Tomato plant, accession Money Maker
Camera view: horizontal (90 deg, fisheye); turntable rotation: 240 degrees
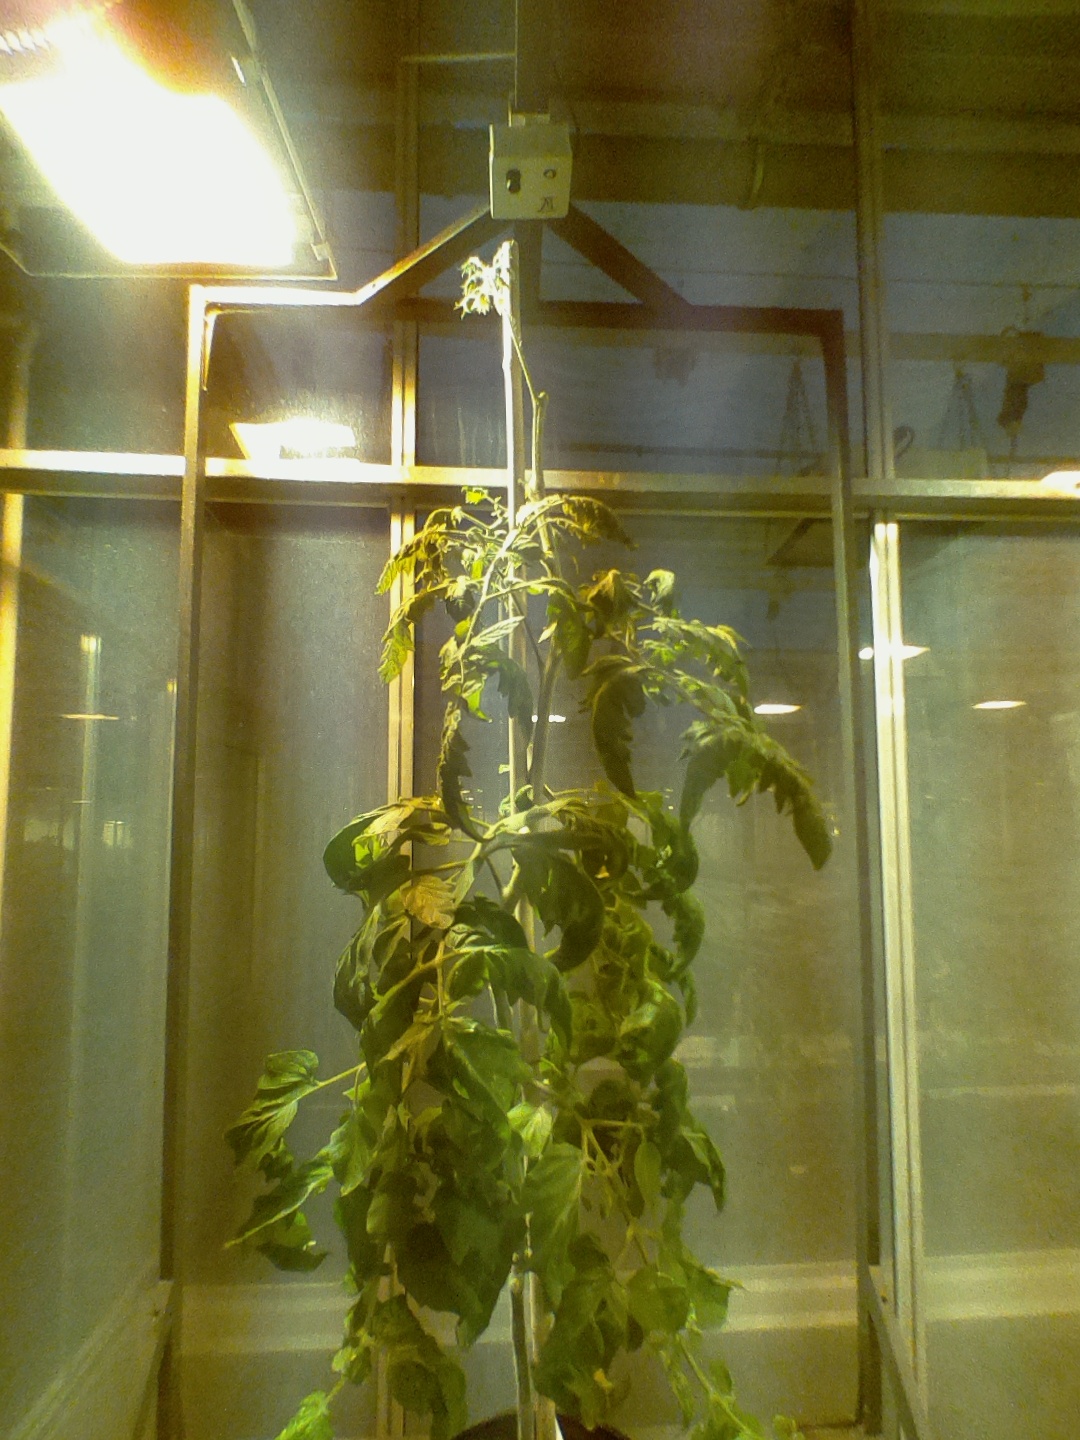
BBCH growth stage 73: 30%-40% of final fruit size